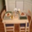
Label: table